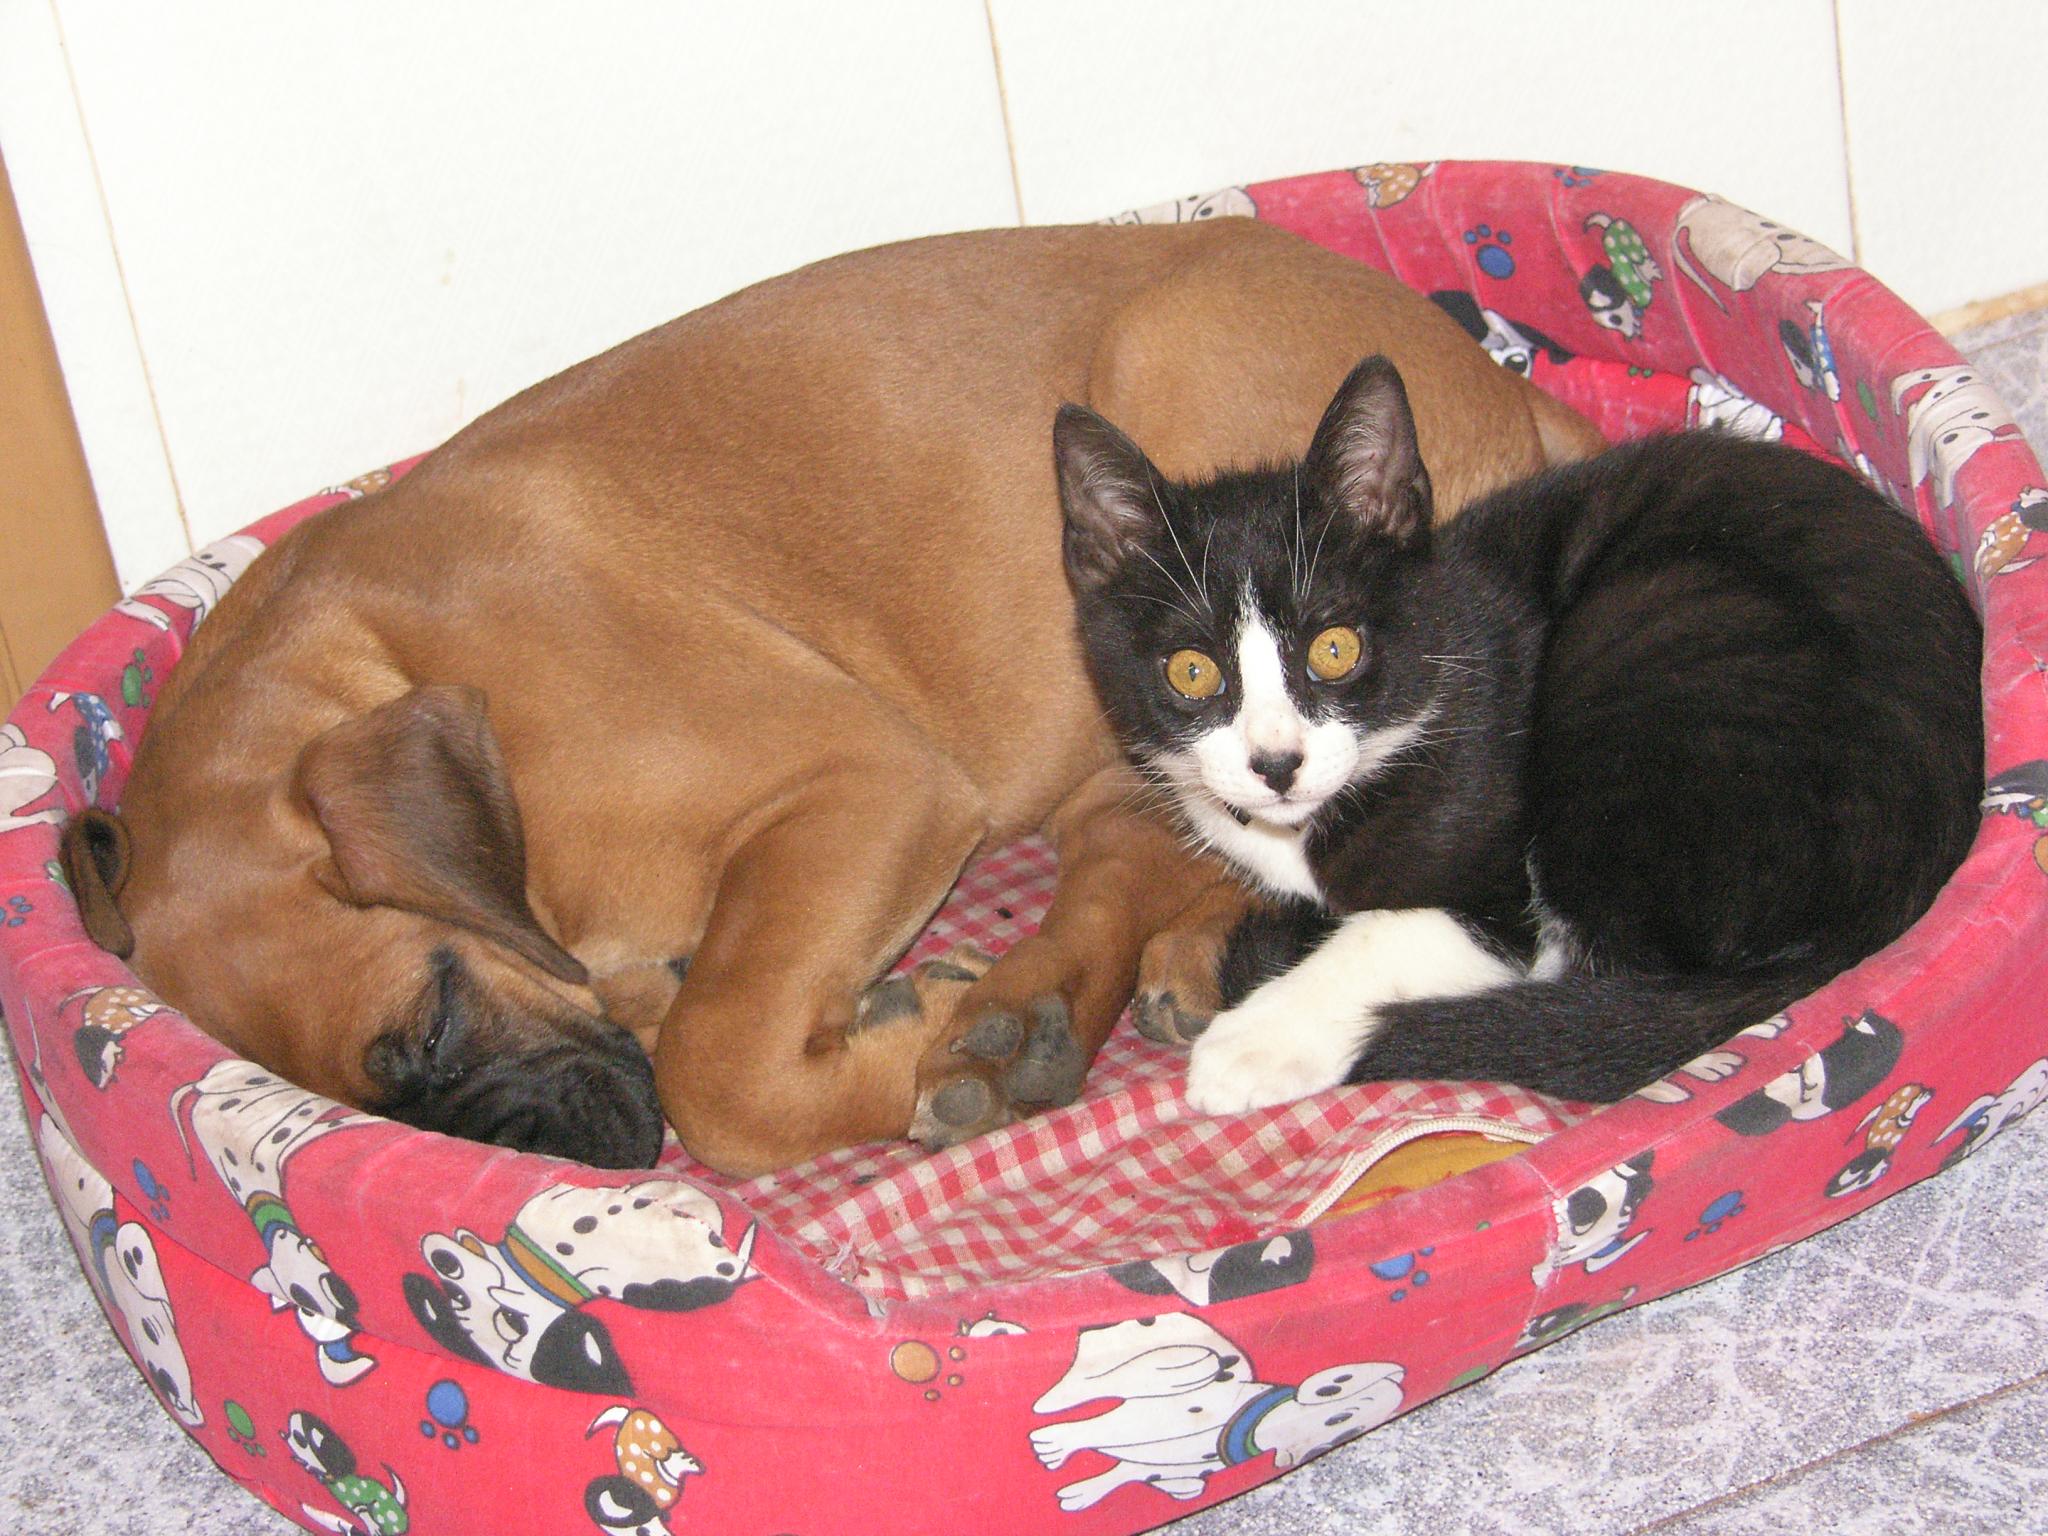
dog, cat, mammal, animals, vertebrate, ggl1, dog like mammal, dog breed group